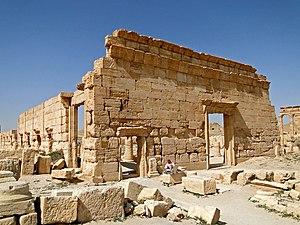
L'agora de Palmyre en Syrie
Palmyre ou Tadmor est une ville antique de Syrie, située à proximité d'une oasis du désert de Syrie, à 210 km au nord-est de Damas et dont les ruines sont adjacentes à la ville moderne de Tadmor.